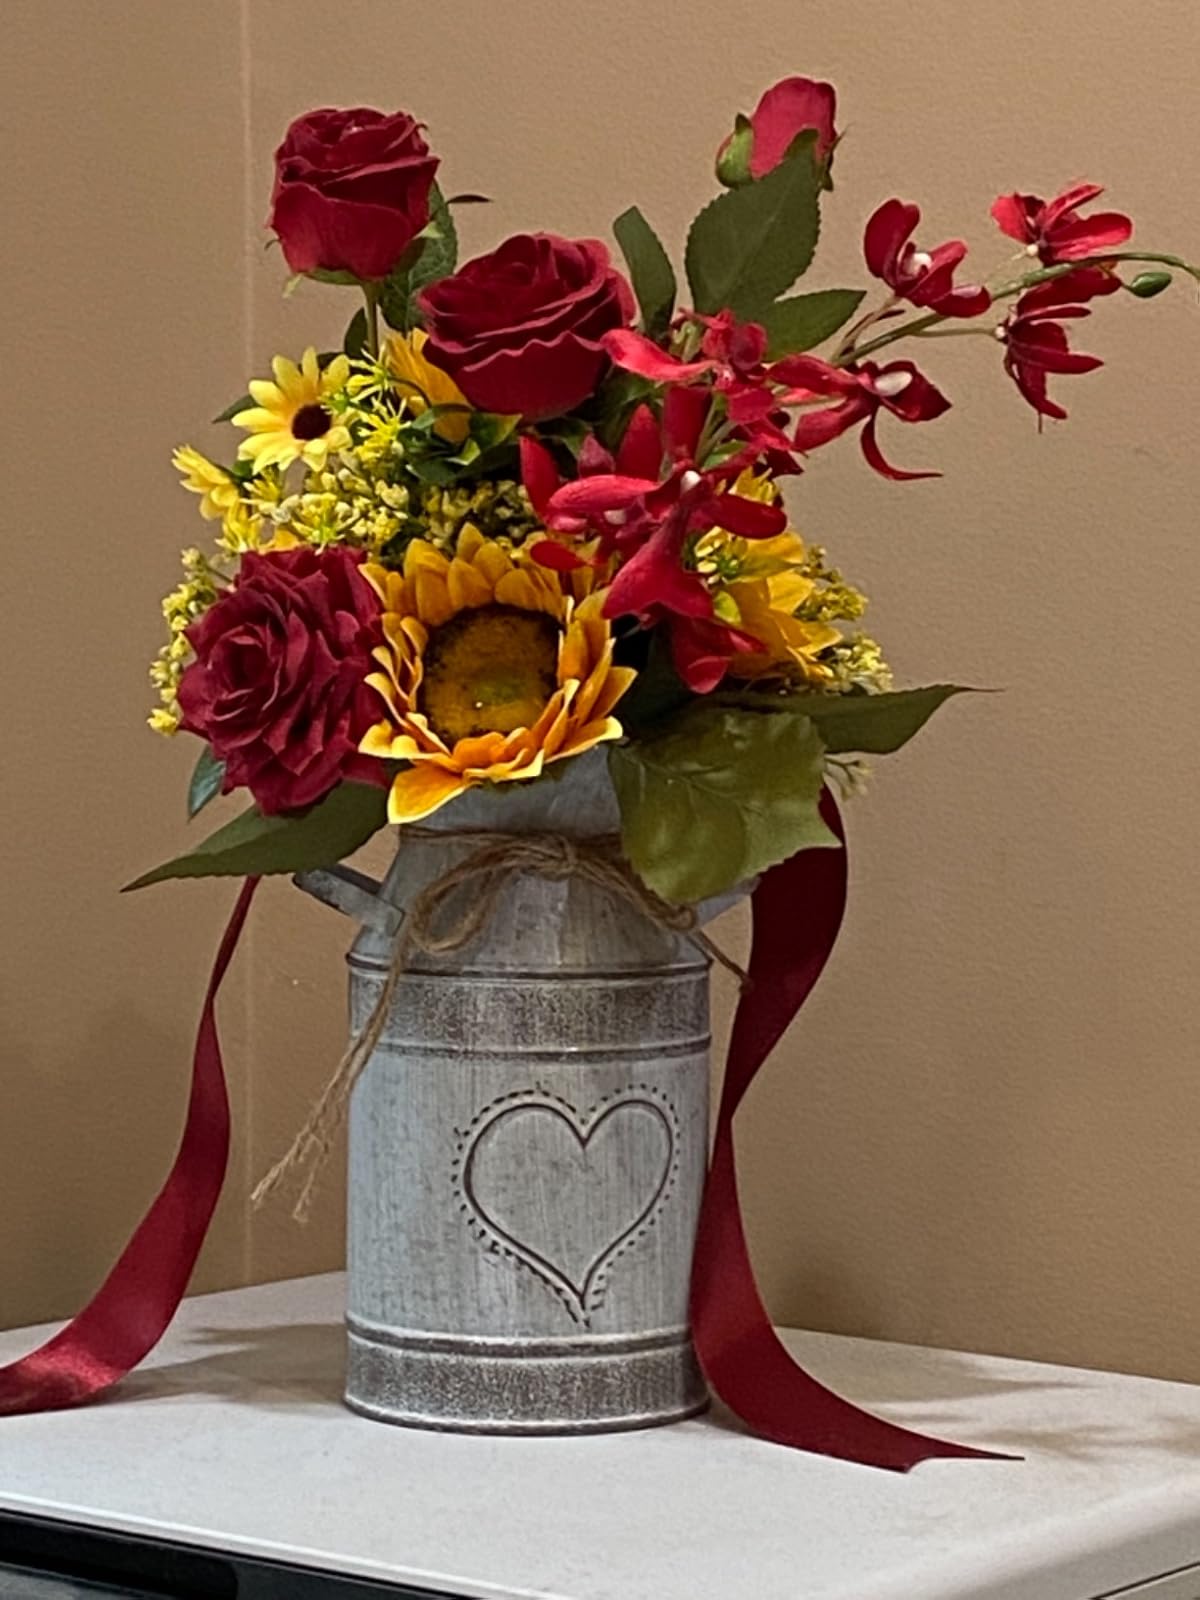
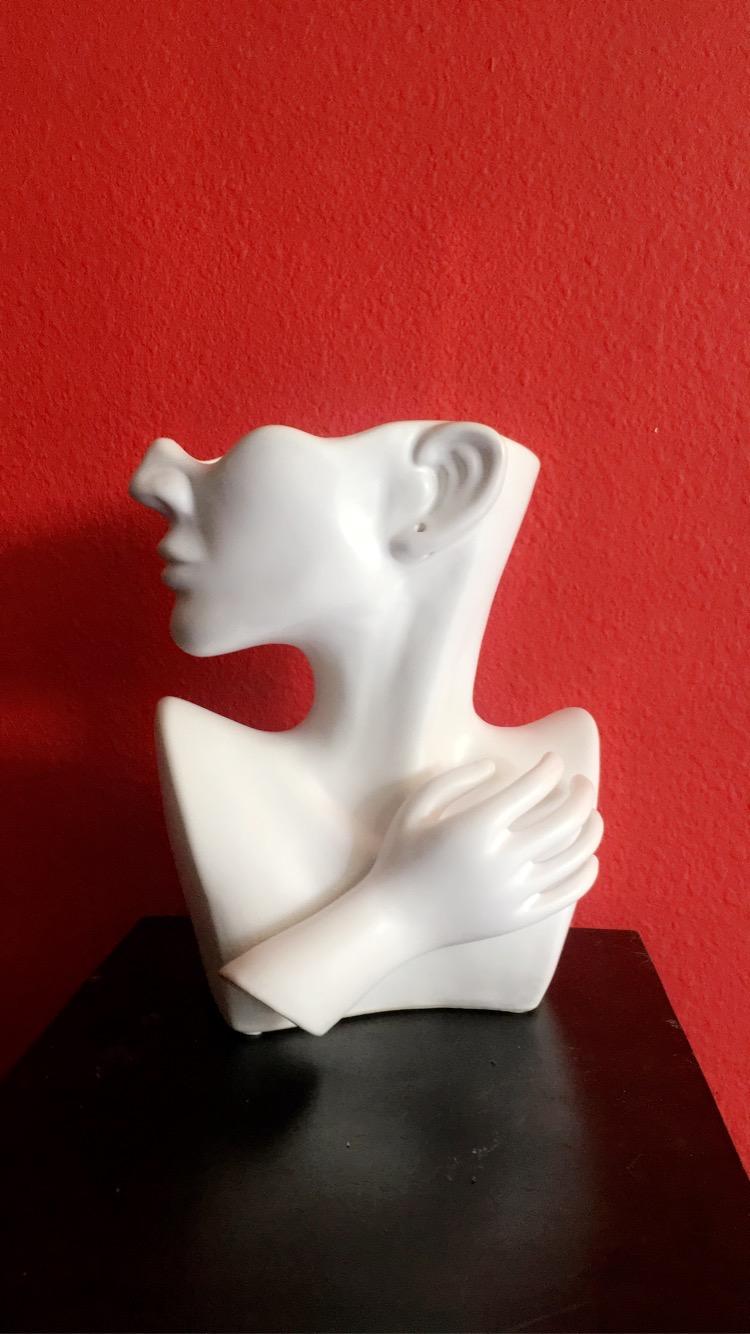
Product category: vase
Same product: no